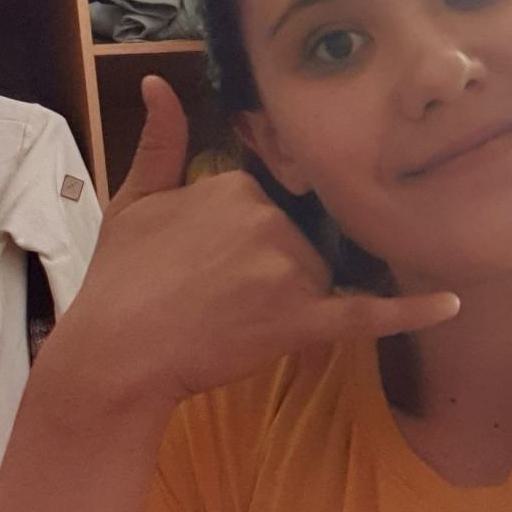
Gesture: call